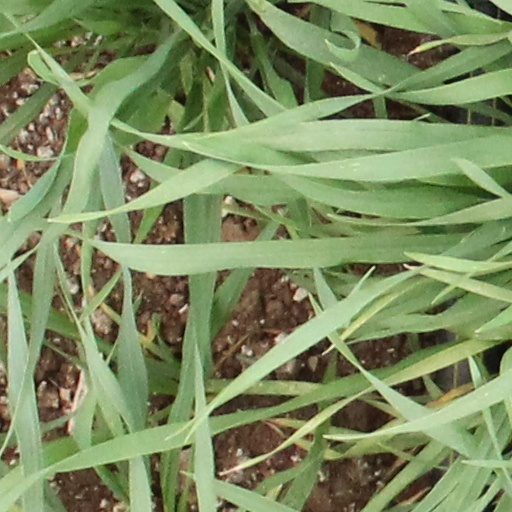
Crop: wheat